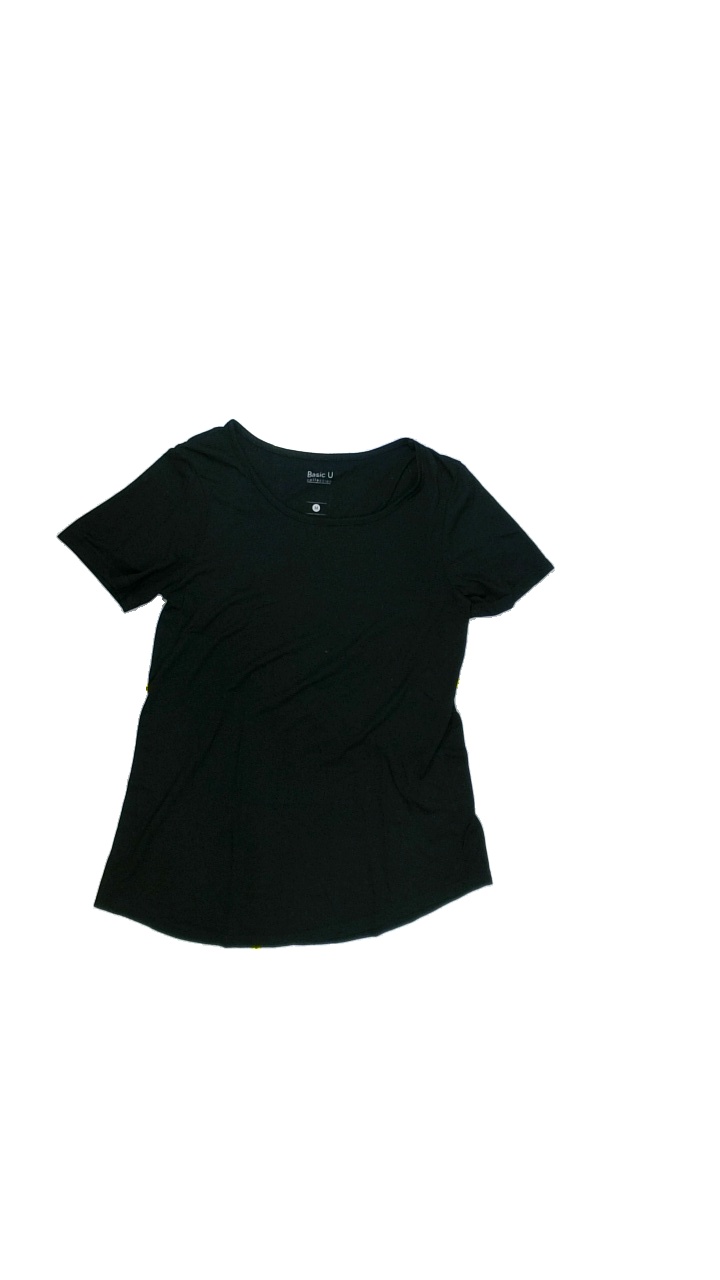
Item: T-shirt (Ladies)
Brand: Not Applicable
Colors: Black
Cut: Regular, C-collar
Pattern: Plain
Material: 50%cotton 50%polyester
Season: All
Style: No trend
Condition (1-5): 2
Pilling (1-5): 2
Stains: No
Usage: Export
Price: <50